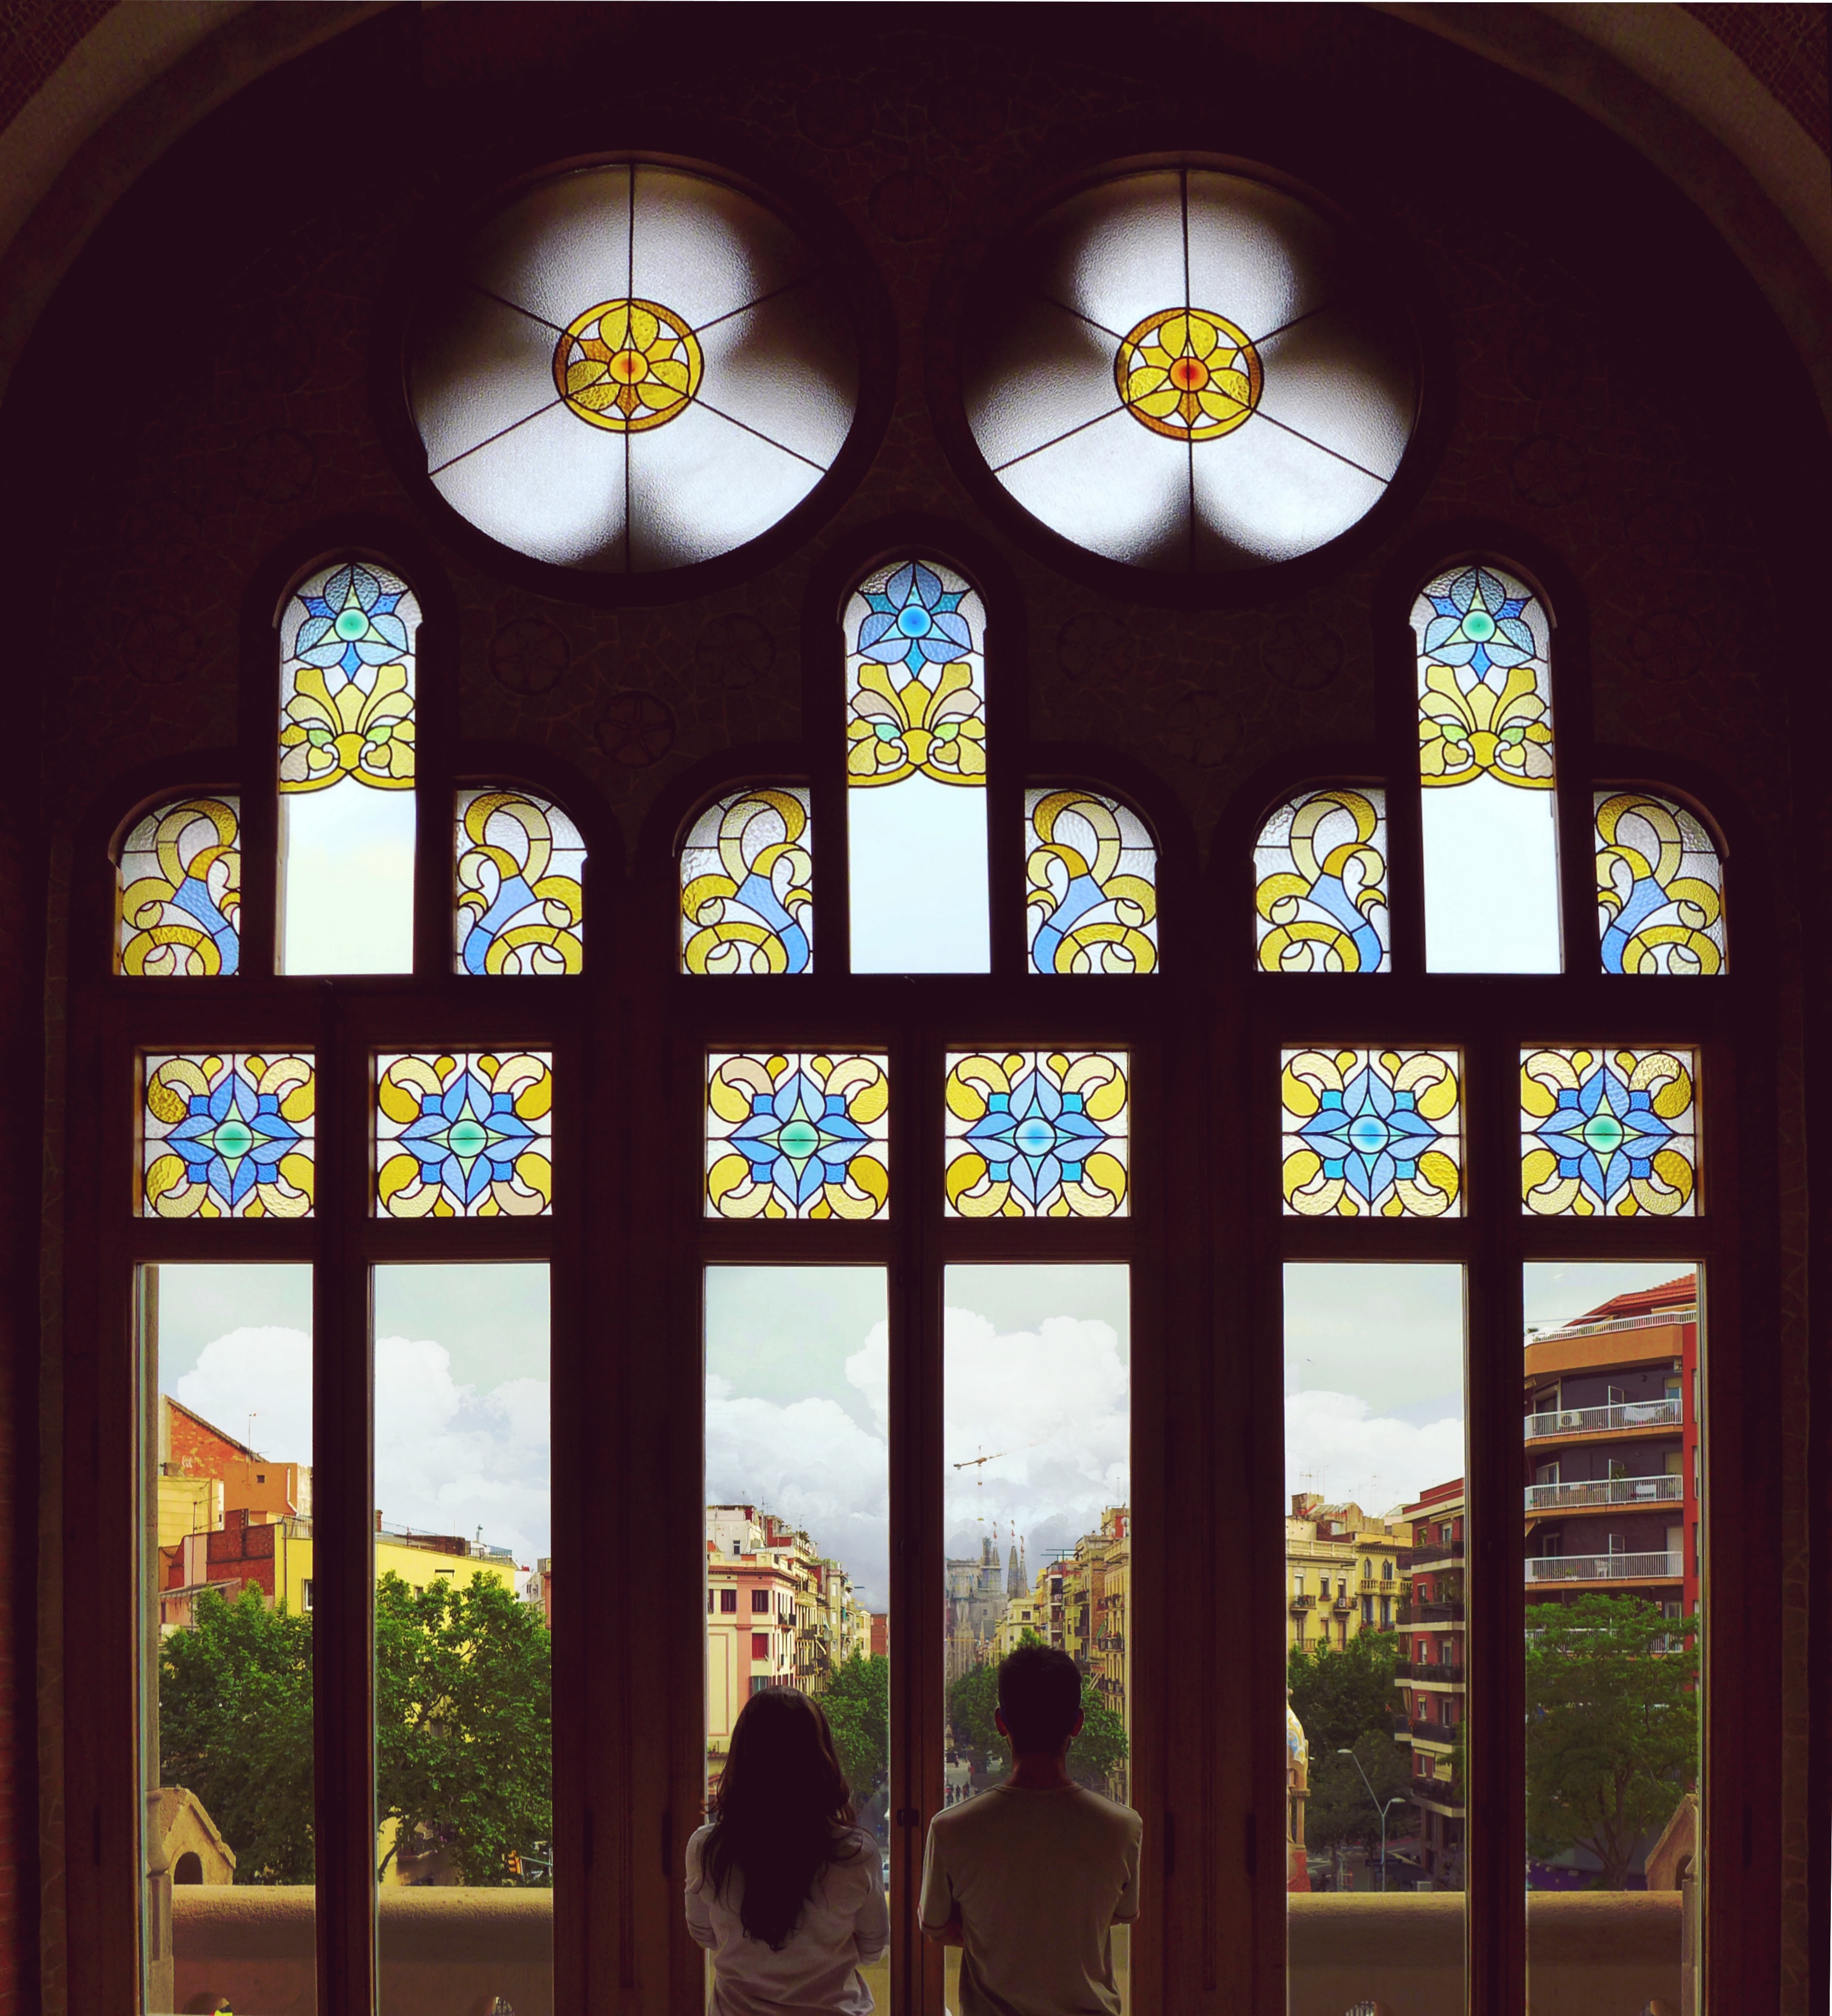
man, tree, person, cloud, architecture, sky, wood, street, floor, window, glass, building, city, tourist, male, female, arch, construction, distance, mediterranean, storm, sightseeing, room, door, barcelona, modern, material, stained glass, interior design, spain, design, women, symmetry, mosaic, gaudi, big, front, estate, sagrada, viewpoint, modernism, daylighting, relation